2017 Washington train derailment

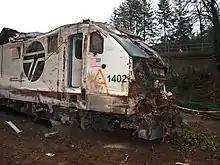
Damage to the locomotive after the crash.

Locomotive WDTX 1402 was damaged beyond repair and scrapped, while Locomotive AMTK 181 was undamaged and returned to service. "Mt. Adams", the WSDOT-owned Talgo Series VI passenger trainset, was also damaged beyond repair. The NTSB later said that the use of these trainsets should be discontinued "as soon as possible," because of their lack of crashworthiness and overaged safety straps used for assembly retention. This led WSDOT and Amtrak to retire and scrap the remaining Talgo VI trainsets. The sets will be replaced with new Siemens Venture train sets.